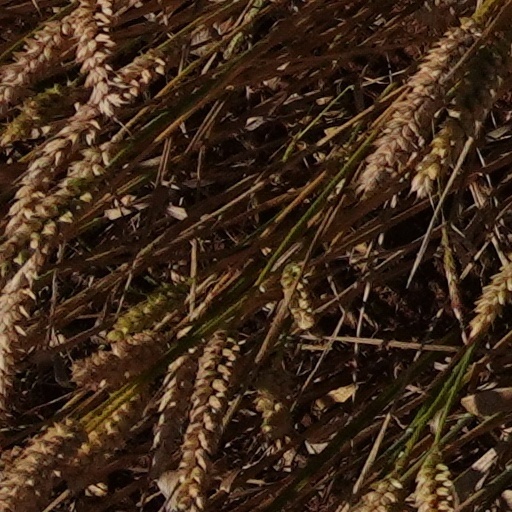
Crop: wheat